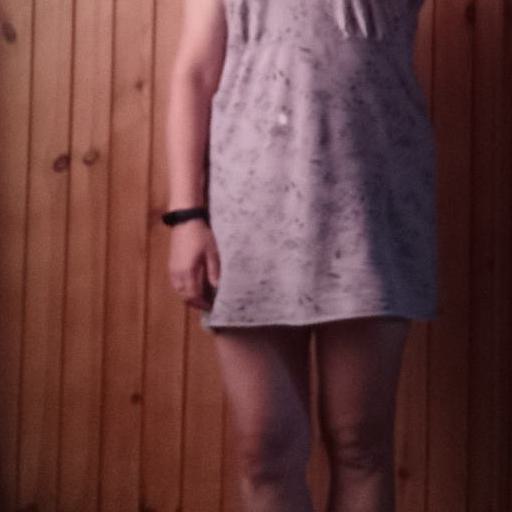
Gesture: no_gesture